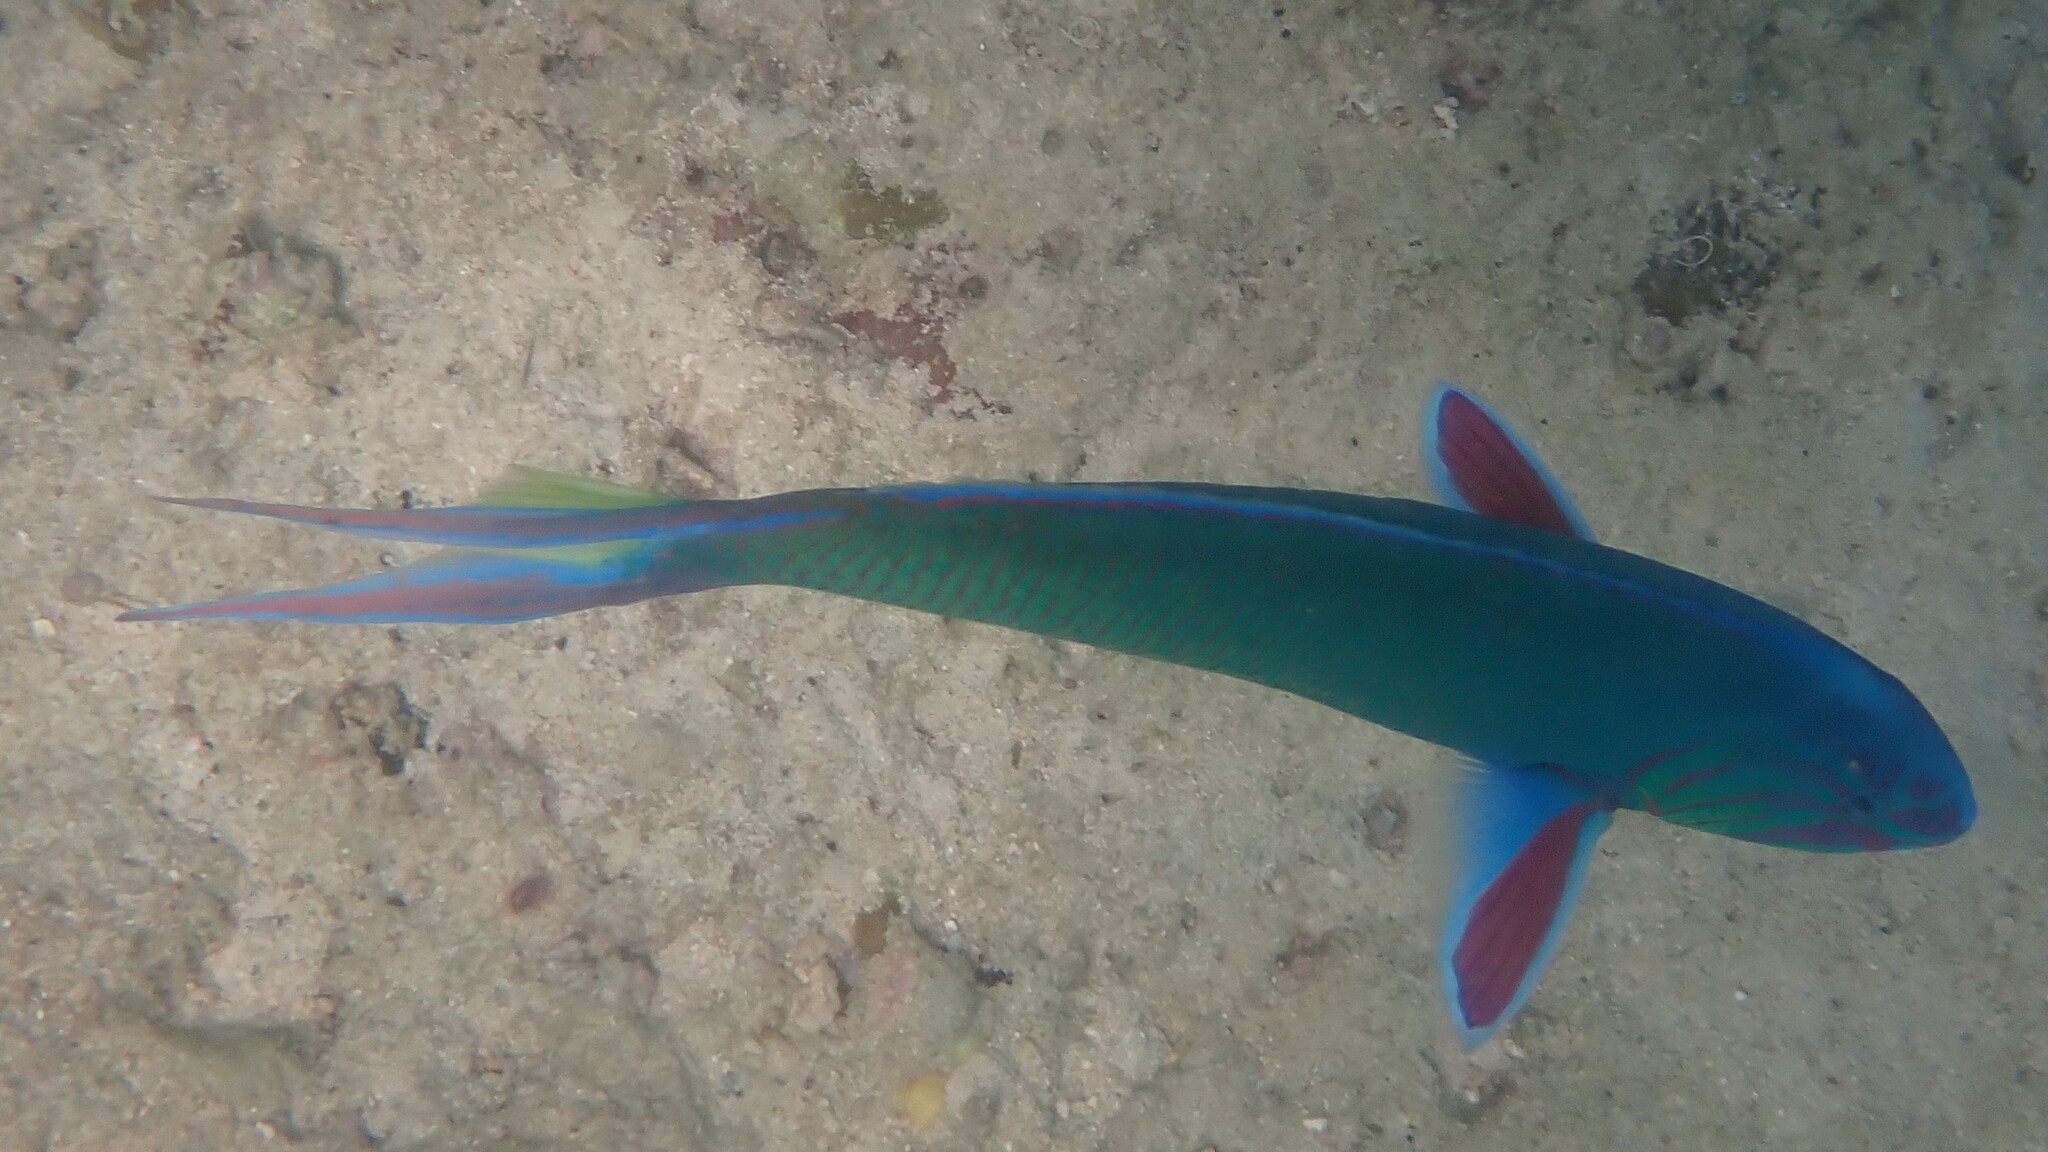
Thalassoma lunare (Moon Wrasse)